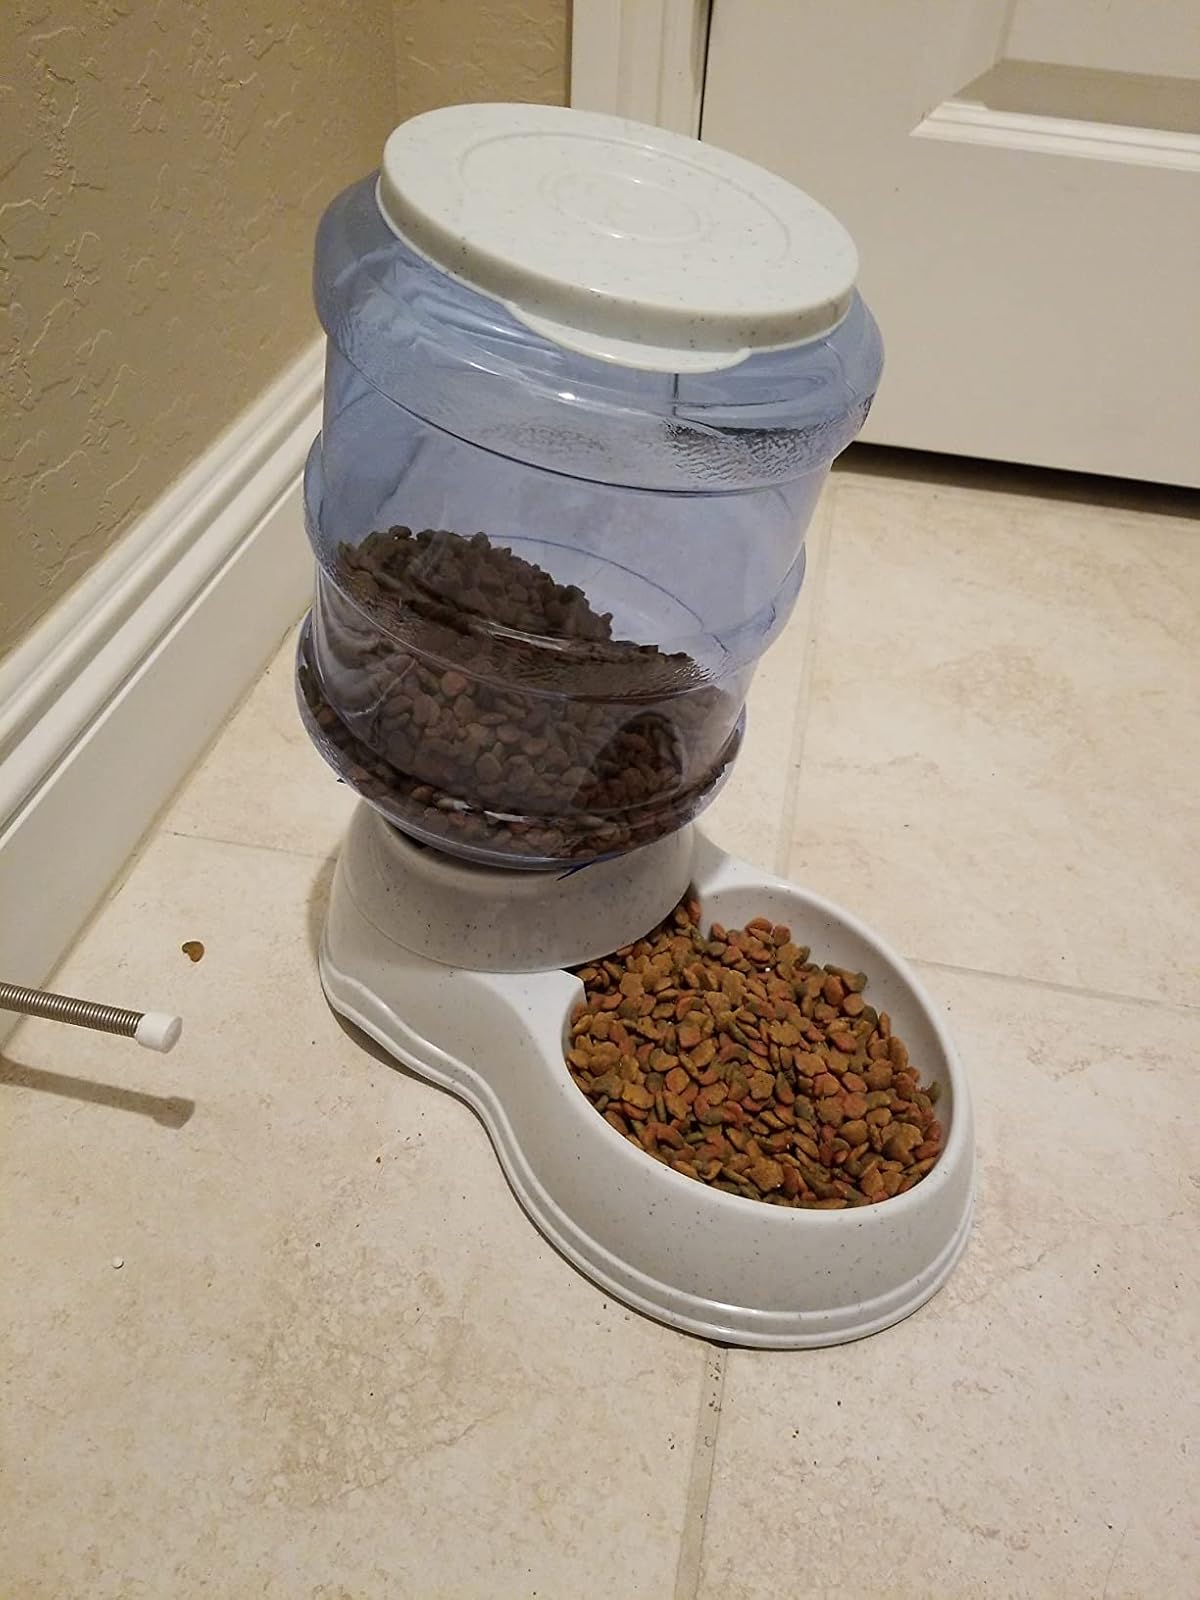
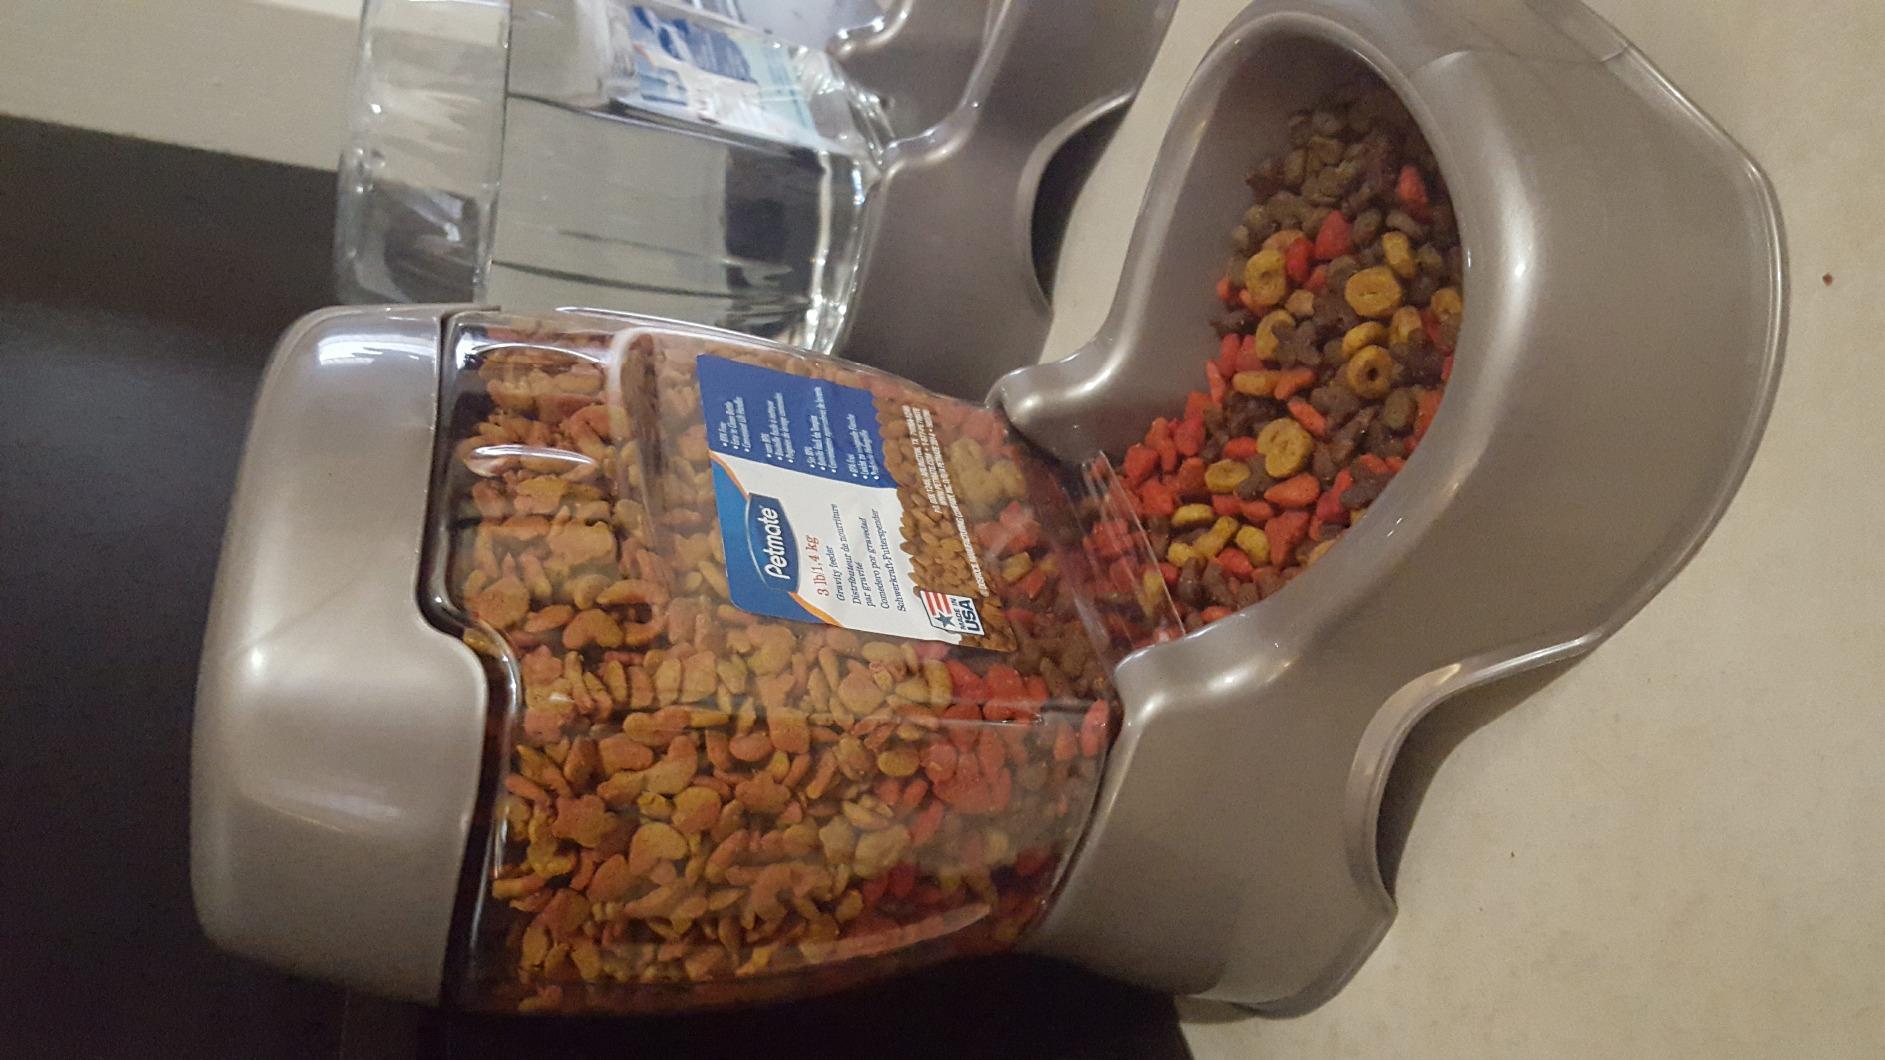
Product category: items_feeder
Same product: no